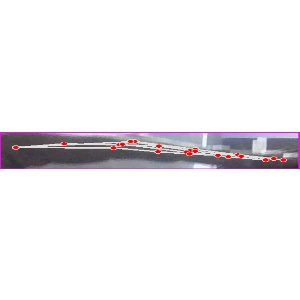
अक्षर: ज